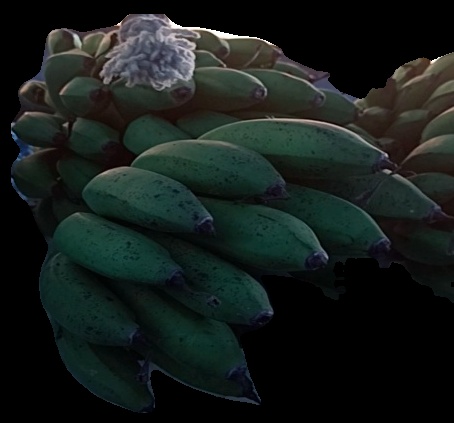
Variety: rasbale
Grade: grade2